Luke Reynolds

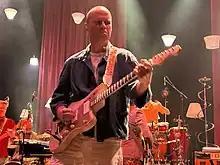
Luke Reynolds performs with Guster at The Capitol Theatre on April 8, 2023.

Before starting their 2010 fall tour, Guster announced that Joe Pisapia would not be touring with the band. Instead, Pisapia would be touring with k.d. lang with whom he had been writing songs. It was also announced that Luke Reynolds would be filling in for Joe starting September 12, 2010. In 2014 the band began recording Evermotion in Cottage Grove, Oregon. "Evermotion" was released on January 13, 2015, and was produced by Richard Swift. Most recently, Guster released their album "Look Alive" in January 2019, recorded with producers Leo Abrahams and John Congleton. This is the band's second album with Reynolds as a full member and co-writer, following their Richard Swift produced LP, "Evermotion".